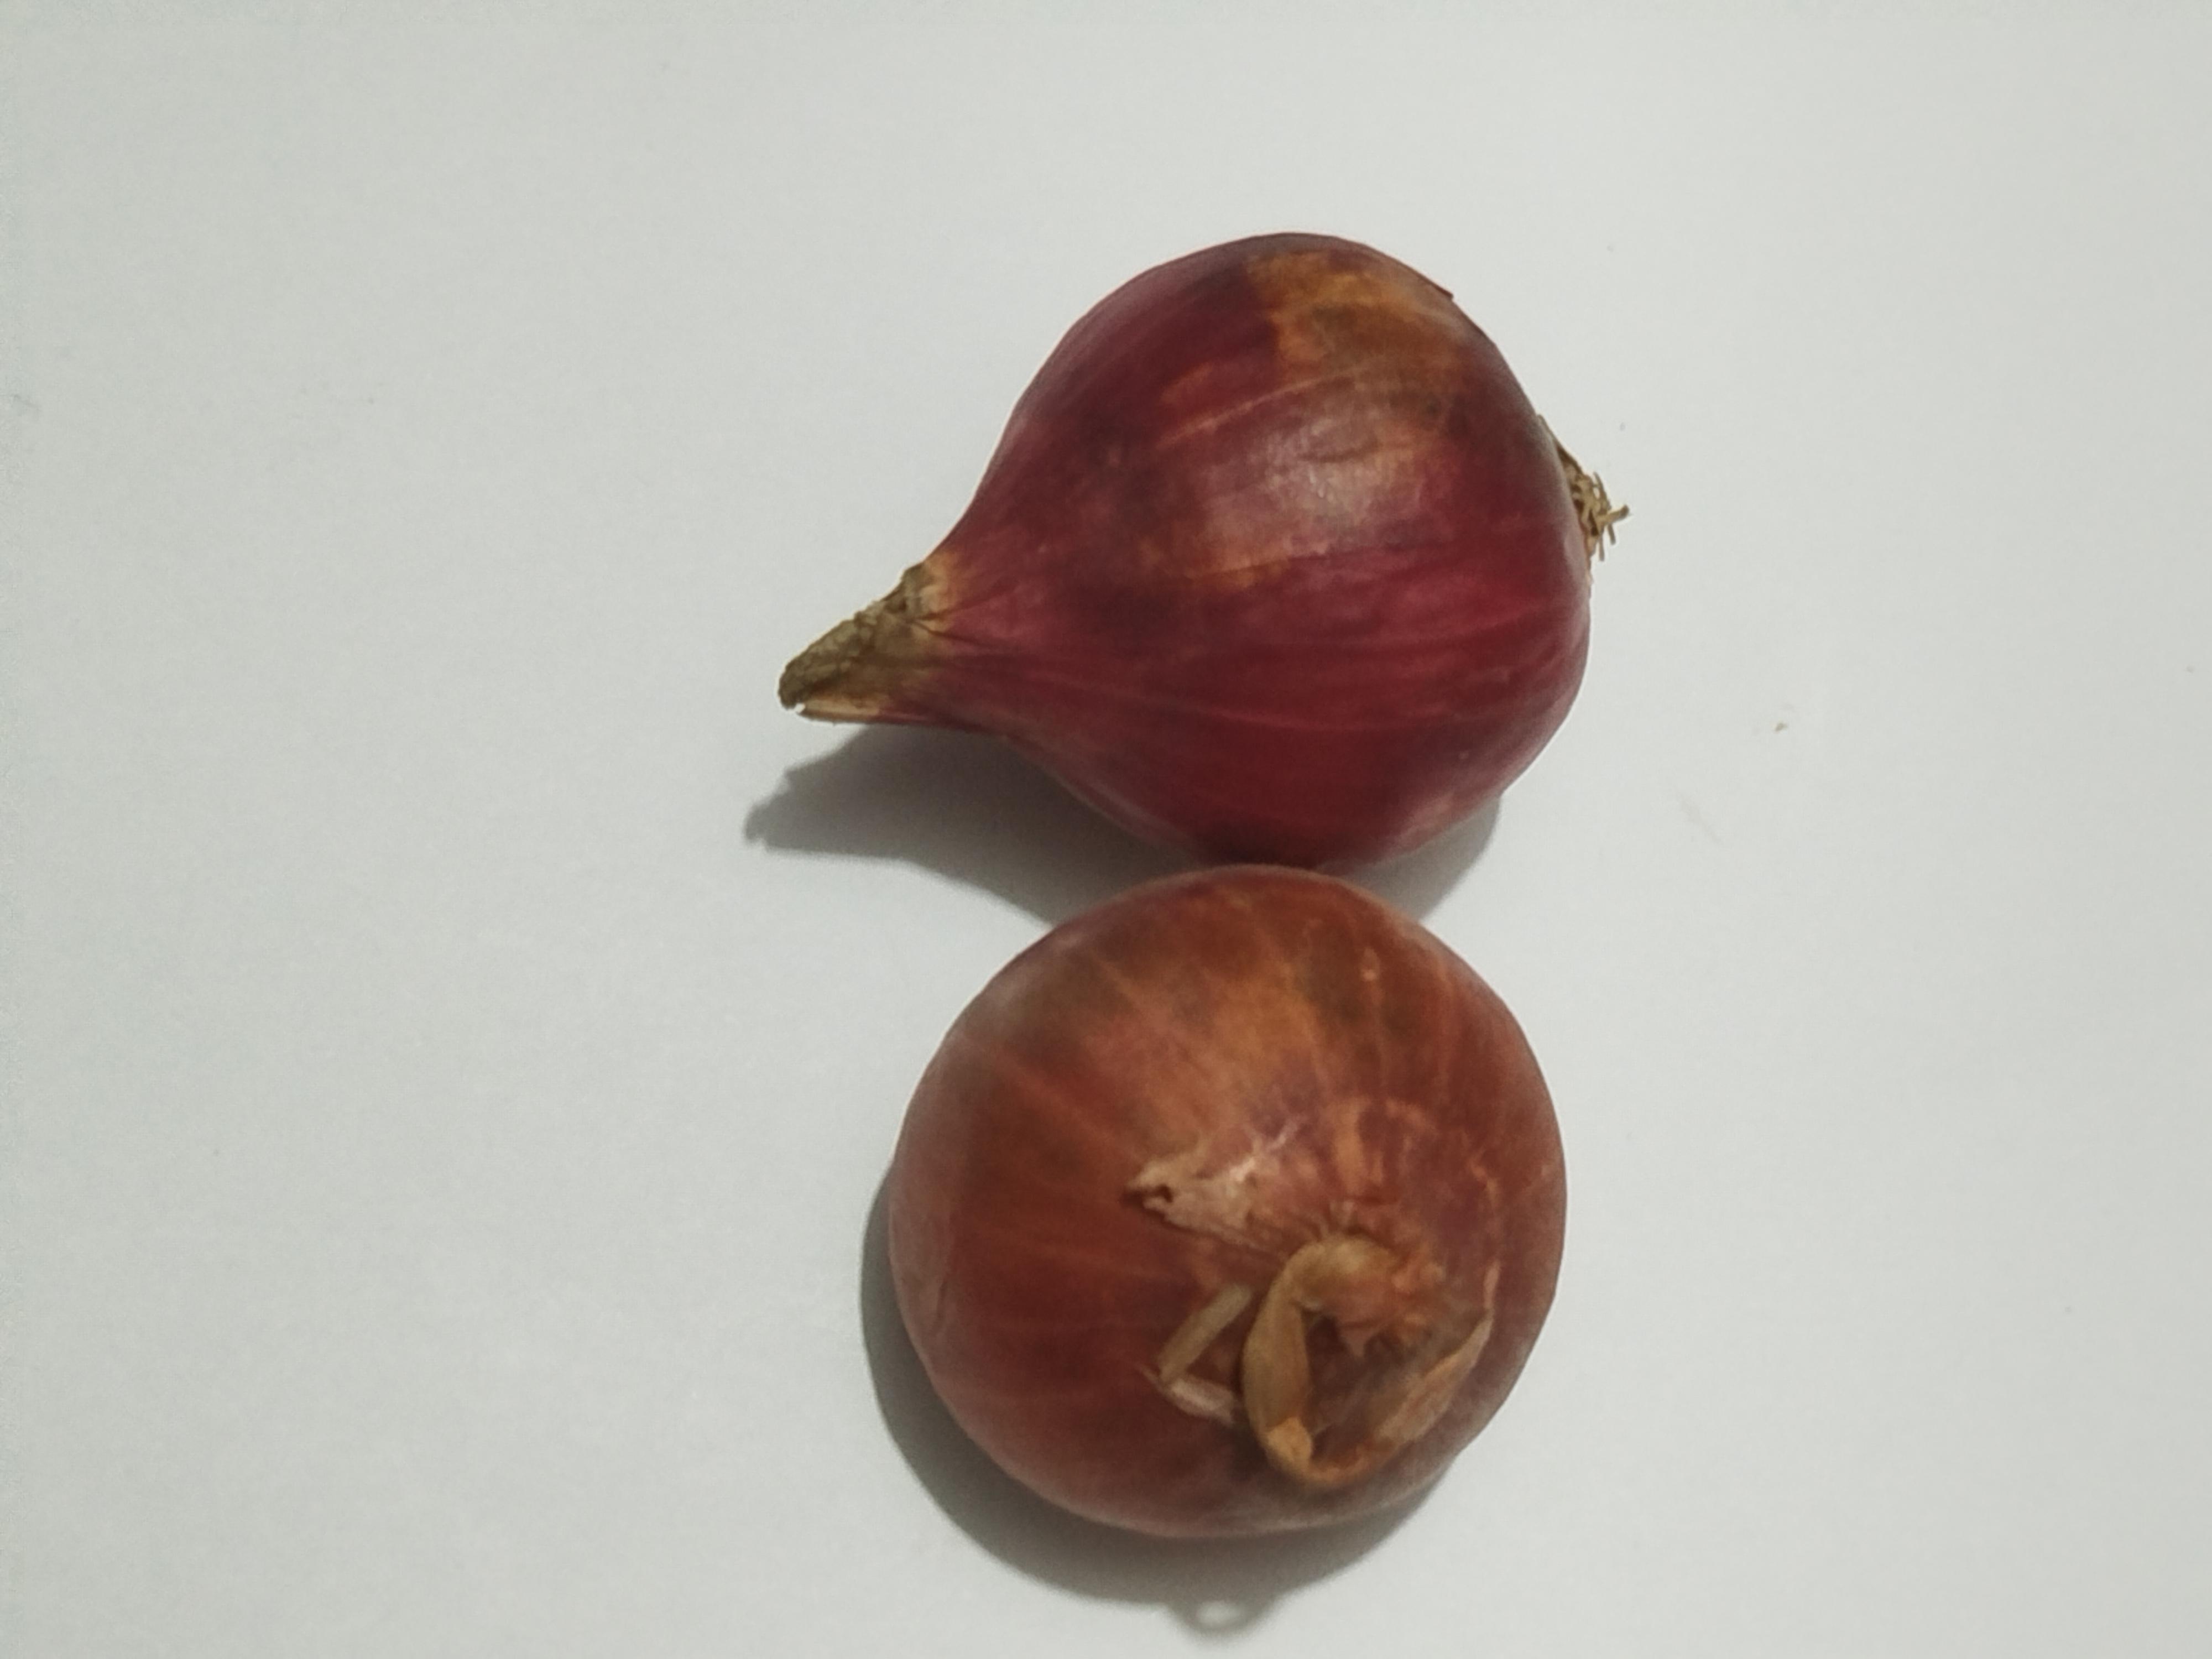
Label: Onion